Křovák's projection

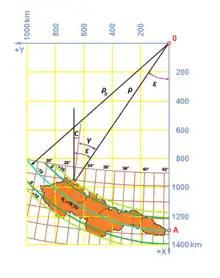
First Czechoslovak Republic projected in the Krovak grid

Křovák's projection or simply Krovak is a conic projection invented in 1922 by Czech geodesist Josef Křovák.